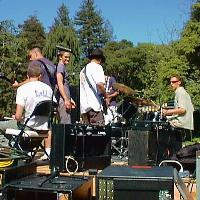
Weather: sun or clear